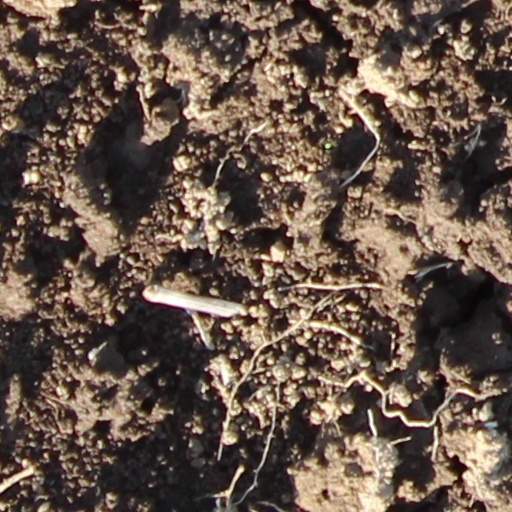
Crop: wheat